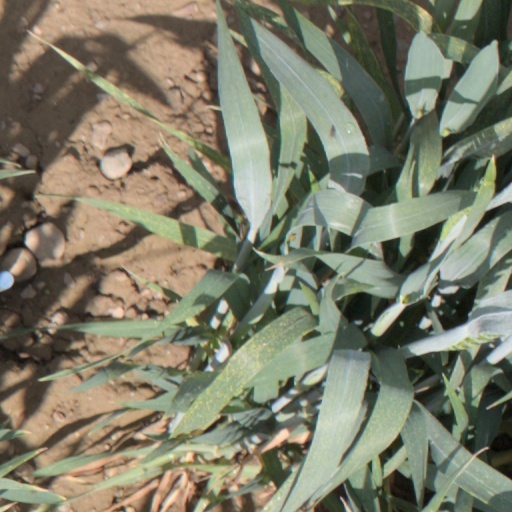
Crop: wheat